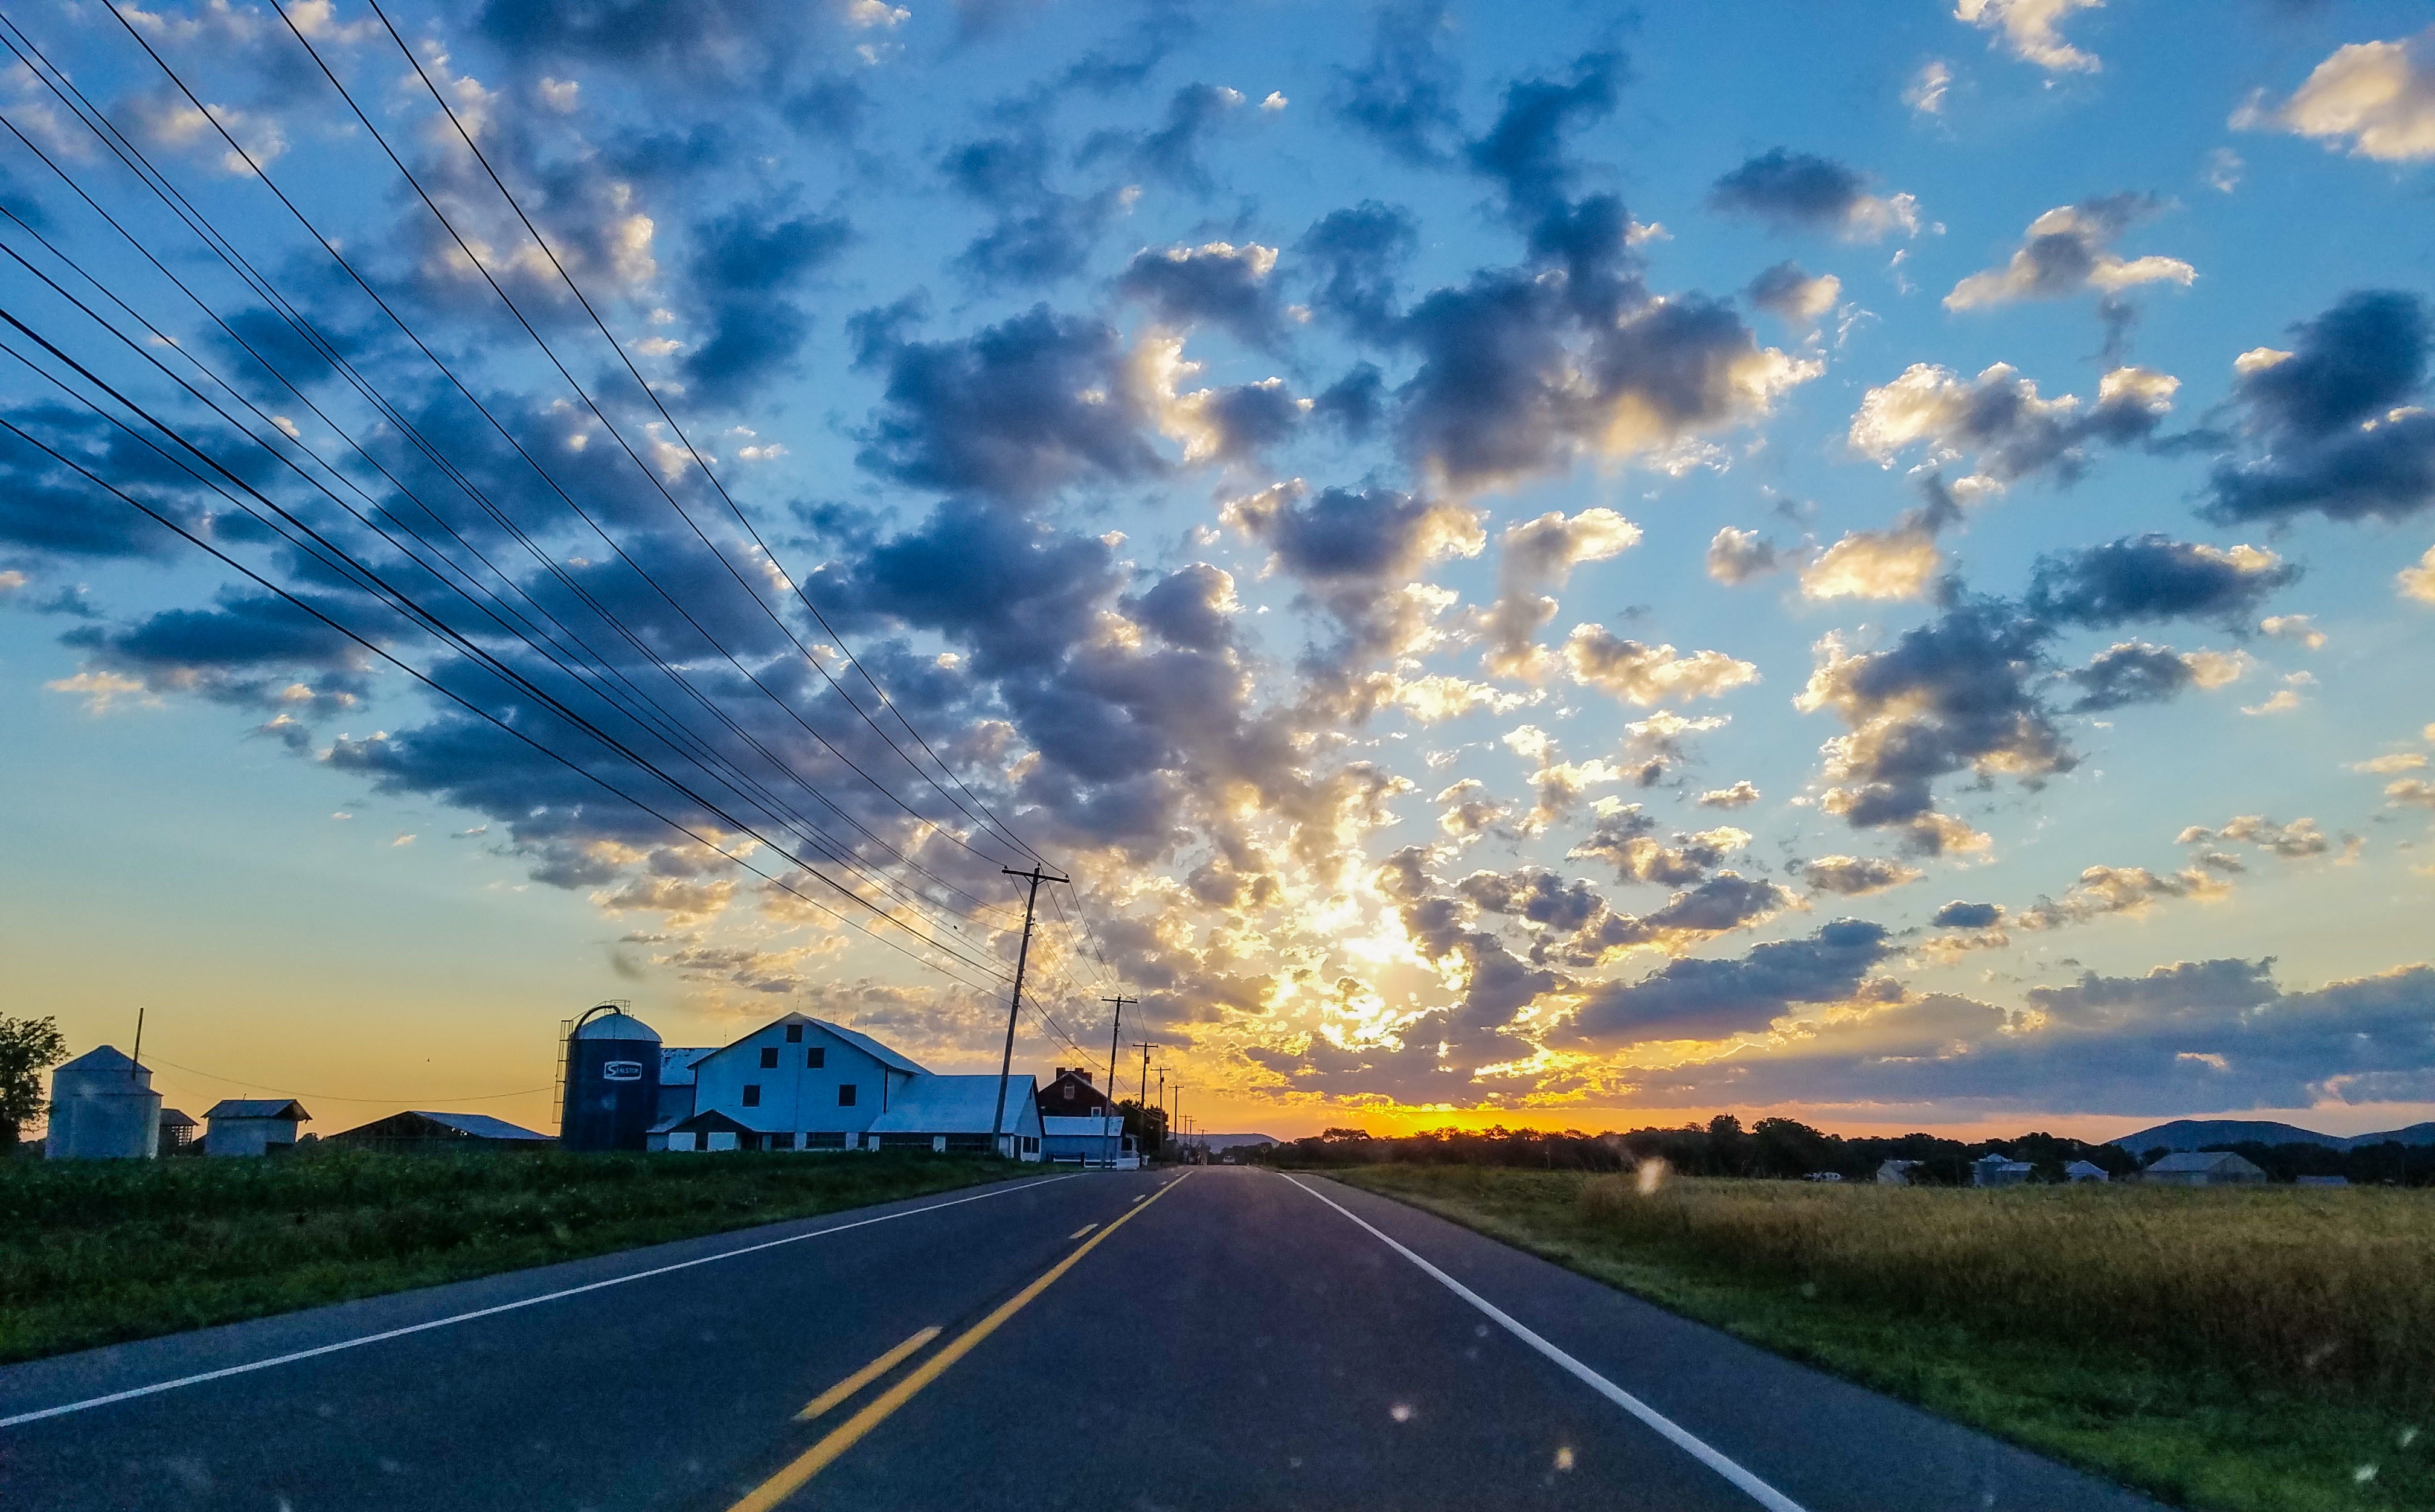
horizon, cloud, sky, sunrise, sunset, road, field, prairie, sunlight, morning, highway, dawn, atmosphere, dusk, evening, plain, grassland, infrastructure, afterglow